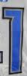
Number: 1